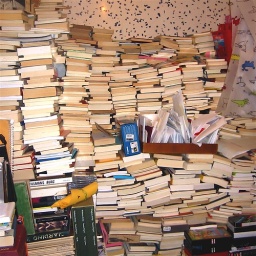
my old house in turin (Italy) 33, the books in the second bath room